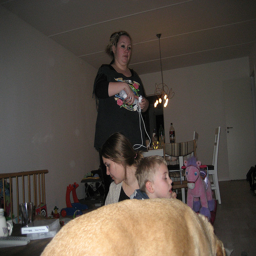
A woman holding an object next to a girl, boy and dog.
The children seem to be occupied with something else.
A woman holds video game controllers while her children sit in front of her.
a woman in a black top is playing a video game and two others
A woman and two children are inside their living room.